Angelicin

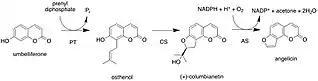
Formation of angelicin from umbelliferone.

Subsequently, umbelliferone 6-prenyltransferase (PT) couples umbelliferone with prenyl diphosphate to give osthenol and pyrophosphate. Osthenol is oxidized to (+)-columbianetin by (+)-columbianetin synthase (CS), a putative plant cytochrome P450, although the details of this reaction are not clear. The biosynthesis is terminated with the oxidation of (+)-columbianetin yielding angelicin by angelicin synthase (AS) which is also considered as the enzyme of cytochrome P450 family.